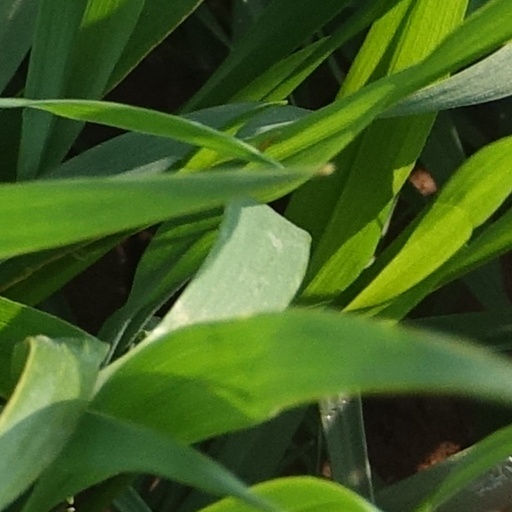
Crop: wheat